Belmullet

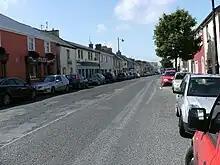
Coming into Belmullet town

In the latter half of the 19th century rural unrest was a common occurrence across Mayo. In November 1881, over 100 police officers needed in order to protect two process servers who were serving writs in the town. The police were confronted by an angry crowd throwing rocks and sticks. The police were obliged to charge the crowd and fire buckshot resulting in a large number of injuries. The police made 20 arrests.